Aquaculture in China

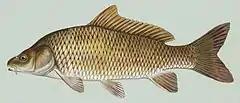
The common carp was the number one fish of aquaculture in antiquity, and today is still extensively cultured worldwide.

During the Tang dynasty (618–907 AD), the farming of common carp was banned because the Chinese word for common carp (鯉) sounded like the emperor's family name, "Li" (李). Anything that sounded like the emperor's name could not be kept or killed. The ban had a productive outcome, because it resulted in the development of polyculture, growing multiple species in the same ponds. Different species feed on different foods and occupy different niches in the ponds. In this way, the Chinese were able to simultaneously breed four different species of carp, the mud carp, which are bottom feeders, silver carp and bighead carp, which are midwater feeders, and grass carp which are top feeders. Another development during the Tang dynasty was a fortunate genetic mutation of the domesticated carp, which led to the development of goldfish.